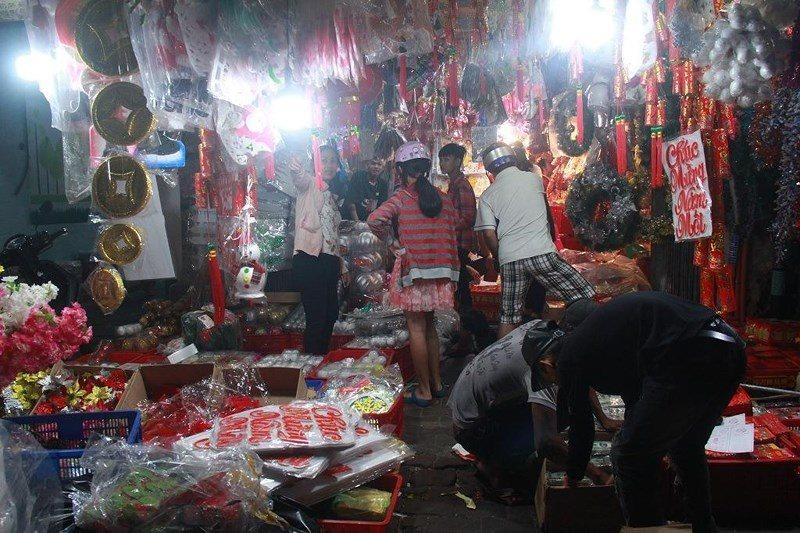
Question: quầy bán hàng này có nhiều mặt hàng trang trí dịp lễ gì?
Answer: tết nguyên đán